Angle Lifeboat Station

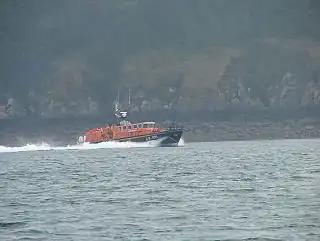
The "Lady Rank", Chapel Bay, Angle (2007)

A class lifeboat was placed on service in 1987, 47-011 "The Lady Rank" (ON 1114), and would serve Angle for the next 21 years. In 1991, construction began of a new, larger, boathouse and slipway adjacent to the 1927 structure. Following completion in 1992, the old boathouse and slipway were demolished. A Inshore lifeboat was first placed at the station in 1994, and in 1996, the lifeboat "Isabella Mary" (D-493) began service at the station.